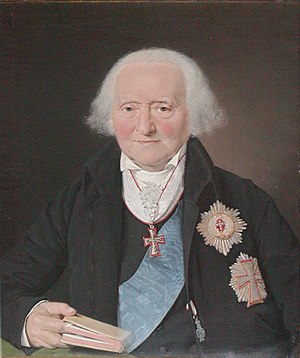
Ove Malling / Karriere
Ove Malling som ældre. Malet i 1830 af C.A. Jensen efter en tegning.